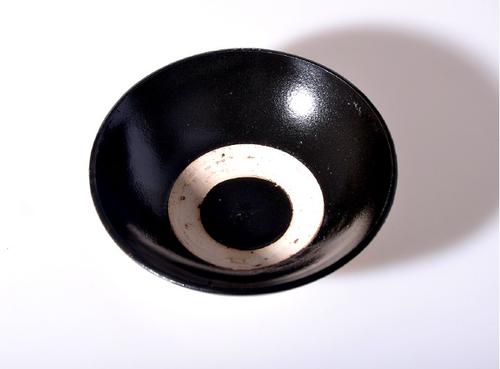
Label: trash